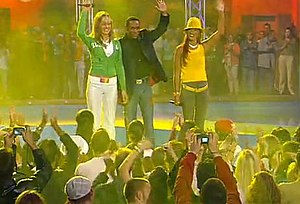
Mr. President
Mr. President er en tysk eurodance-gruppe fra Bremen, bedst kendt for deres megahit Coco Jamboo i 1996. Sangen lå nummer 1 i Tyskland, Østrig, Schweiz og andre europæiske lande, samt nummer 7 i England og 21 i USA.